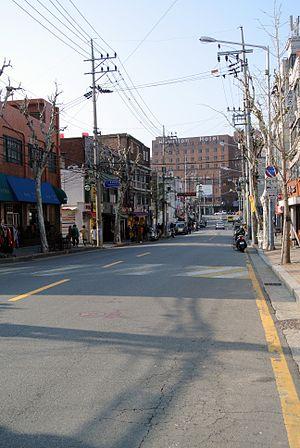
Itaewon est une zone entourant Itaewon-dong dans le quartier Yongsan-gu à Séoul en Corée du Sud. Il est desservi par la ligne 6 du métro de Séoul grâce aux stations Itaewon, Noksapyeong et Hanganjin. Environ 22 000 personnes résident dans le quartier et c'est un quartier populaire pour les résidents de Séoul, les touristes, les expatriés et le personnel militaire américain.